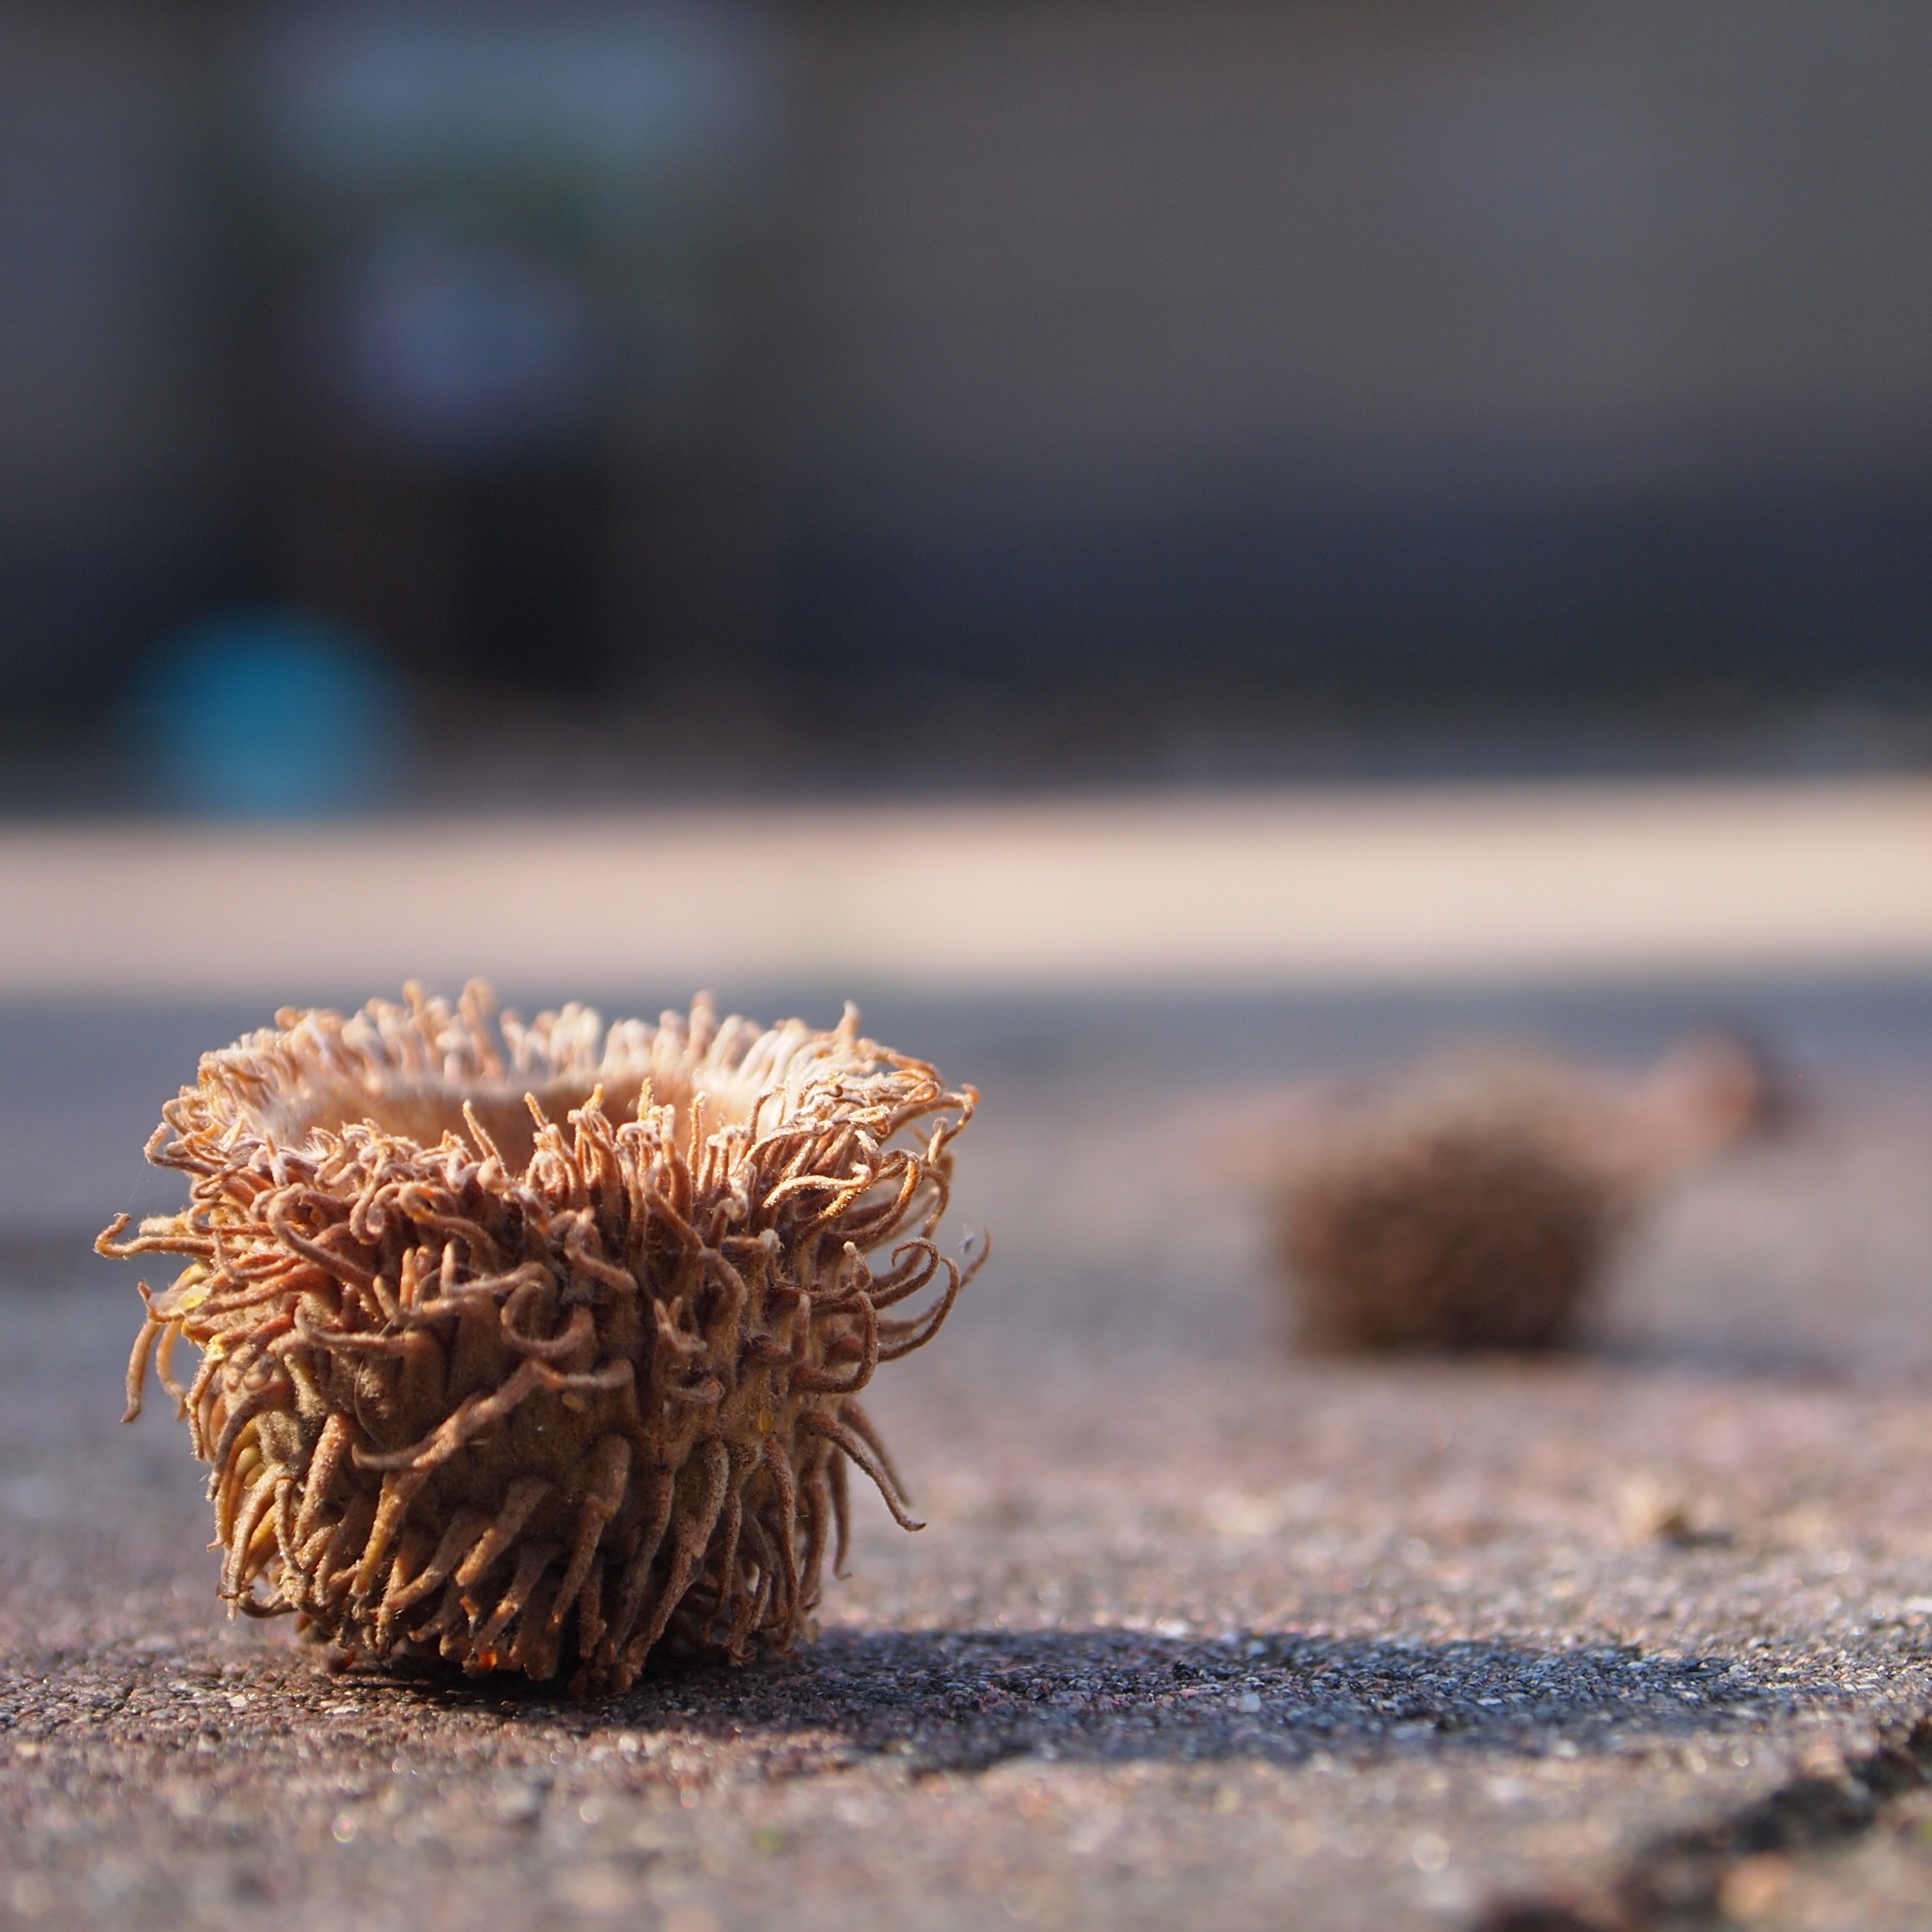
nature, leaf, fall, pavement, autumn, soil, garden, lighting, acorn, close up, cap, fall colors, macro photography, bolster